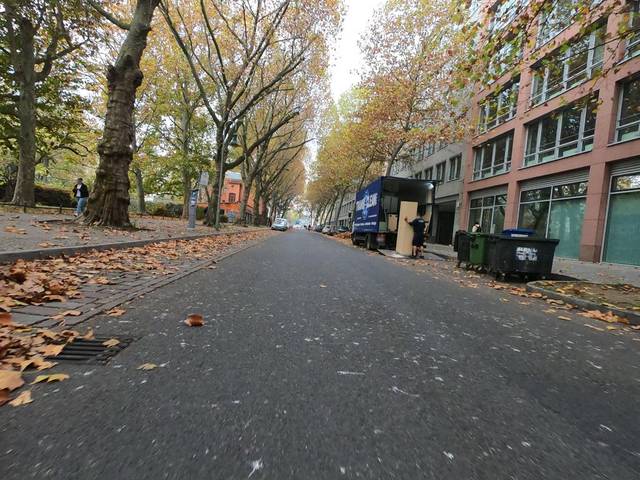
Region: Germany
Coordinates: 52.513, 13.413